Powertrack

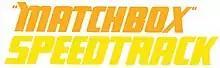
"Speedtrack" logo

Released in the USA at virtually the same time as Powertrack in UK, amid competition from rival H0/00 sets from AFX & Tyco. All these items were 6 Volt and did not feature the box art work of the European products. They also did not include the vac-formed plastic liner to house all the parts. Instead, parts were bagged and packaged loose in similar size cartons. Different livery and set contents were also available in the Canadian sets. Boxes were in US English and French.